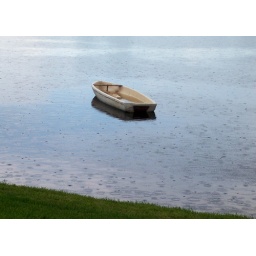
This boat has been drifting around the lake for several days.